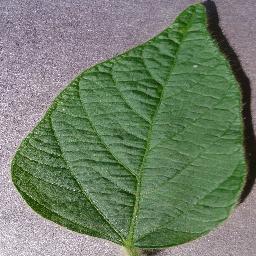
Label: Soybean___healthy